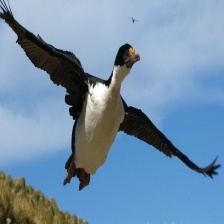
Species: IMPERIAL SHAQ
Scientific name: LEUCOCARBO ATRICEPS